The Great India Dance Off

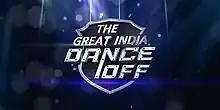
Show poster

The Great India Dance Off is a dance competition series that debuted on video streaming platform Flipkart Video on 29 August 2020. It is an original show of Flipkart Video and is hosted/mentored by Indian dancer and choreographer Terence Lewis. The show encompasses ten dancers who are competing for the title of the Grand Winner. Contestants are divided amongst two groups, Ultimate Warriors and Ultimate Challengers and each participant will have a face-off with all participants from the other group. Viewers will be rating each performance and will also decide the winner of each dance-off.